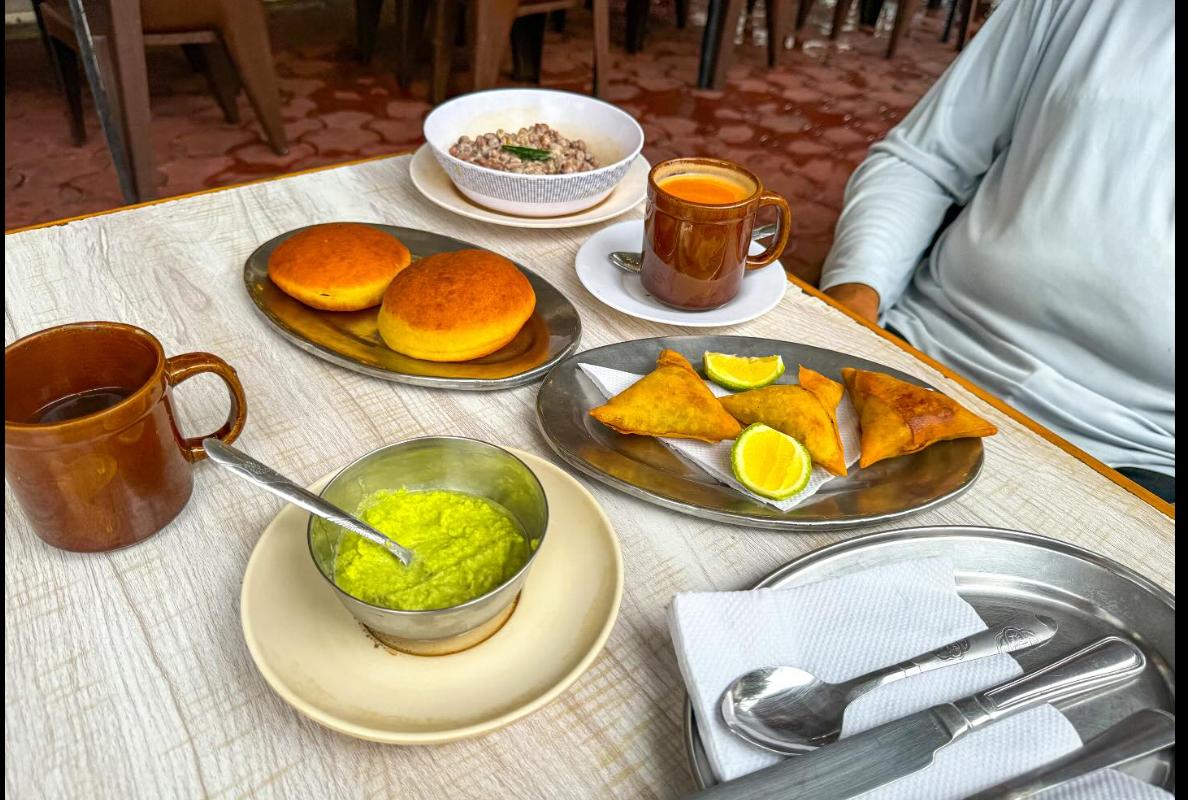
Kuna miguu ya viti yenye rangi ya kahawia inaonekana na kwenye meza ya rangi nyeupe na ya kijivu. Chakula kilichoandaliwa ni chai ya maziwa, chai ya rangi vifaa vya kulia kama kijiko na kisu, samosa. Pisi mbili za ndimu na mandazi mawili.